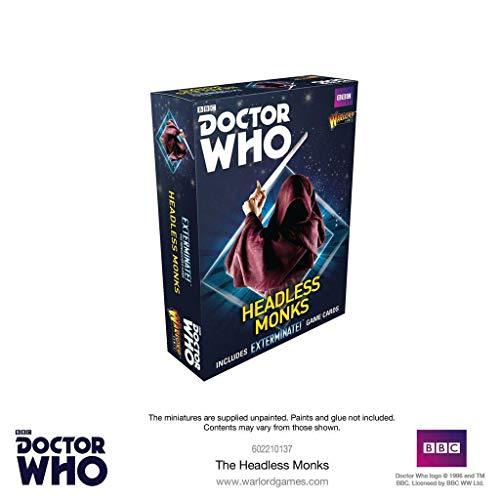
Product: Doctor Who Emojibots Figures Set for Exterminate! The Miniatures Game
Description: Add this pack to extend the tabletop combat War game Doctor who exterminate The miniatures game between the Doctor and his enemies provides non-stop action whether battling it out in hand to hand melee attacks, intense shootouts or avoiding the enemy to complete the mission.
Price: $9.70
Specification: ProductDimensions:5x3x2inches|ItemWeight:1pounds|ShippingWeight:1pounds(Viewshippingratesandpolicies)|ASIN:B07RYLYPQL|Itemmodelnumber:602210144|Manufacturerrecommendedage:14yearsandup